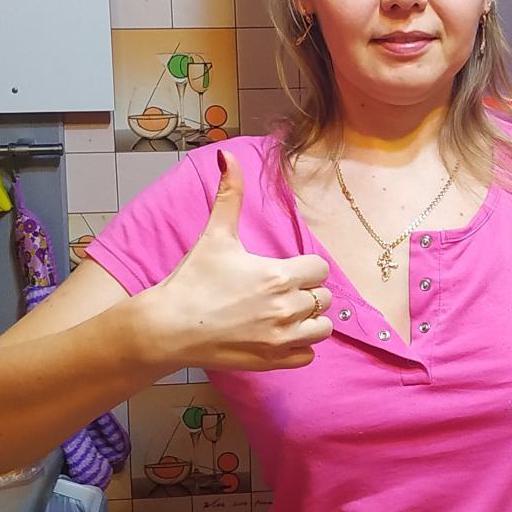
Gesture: like